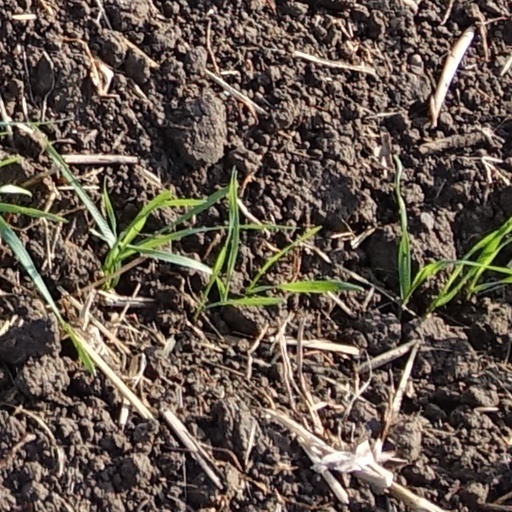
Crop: wheat